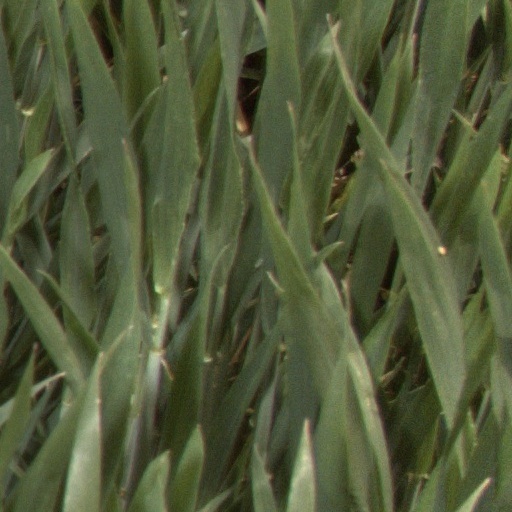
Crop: wheat